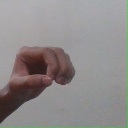
अक्षर: औ